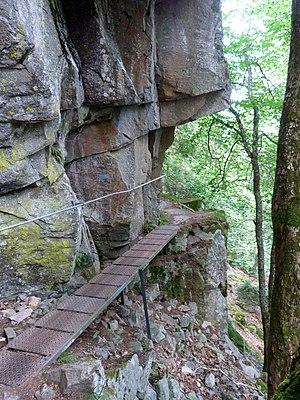
Passage du sentier des Roches (massif des Vosges).
Le sentier des Roches, également connu sous les noms de Felsenpfad ou Strohmeyerpfad, est un sentier de randonnée du massif des Vosges qui relie le col de la Schlucht au Frankenthal, près du Hohneck. Créé au début des années 1910, il est en partie taillé dans la roche et comporte plusieurs passages aménagés à l'aide d'escaliers et de passerelles. Il est l'un des sentiers les plus connus et les plus fréquentés du massif vosgien et également l'un des plus accidentogènes.